Panathinaikos F.C.

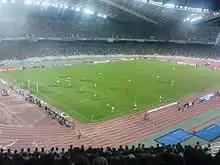
Olympic Stadium of Athens

For the 2013–14 season, the membership had risen up to 9,305 members. Starting the football year, both fans and journalists were very sceptical of Panathinaikos' chances of a successful season, and many people expected the team to suffer relegation from the Super League Greece. In May 2013, Yannis Anastasiou was appointed manager, and he planned a team based on players from the Panathinaikos Youth Academies joined by experienced foreign players looking to revive their careers. Despite the early scepticism, Panathinaikos' fans supported the team through the rough start, and the season turned out to be a massive success in light of the dire financial situation of the club and the young and inexperienced squad. The club finished fourth in the regular season and second after the playoffs (meaning they qualified for the 2014–15 Champions League), with Marcus Berg the top scorer of the team. Panathinaikos also won the 2013–14 Greek Football Cup after a 4–1 win over PAOK.